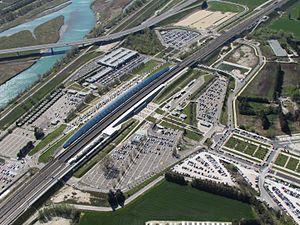
Gare TGV d'Avignon vue du ciel en mai 2015
Le quartier Ouest est l'un des 9 quartiers d'Avignon en région Provence-Alpes-Côte d'Azur.
La gare d'Avignon TGV est une gare ferroviaire française TGV, de la LGV Méditerranée, située sur le territoire de la commune d'Avignon, dans le département de Vaucluse, en région Provence-Alpes-Côte d'Azur.